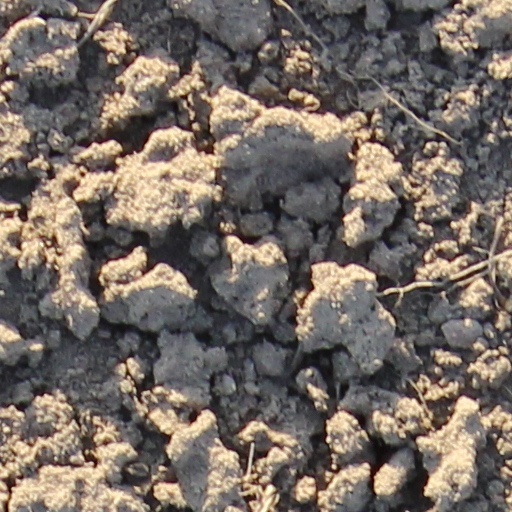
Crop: wheat